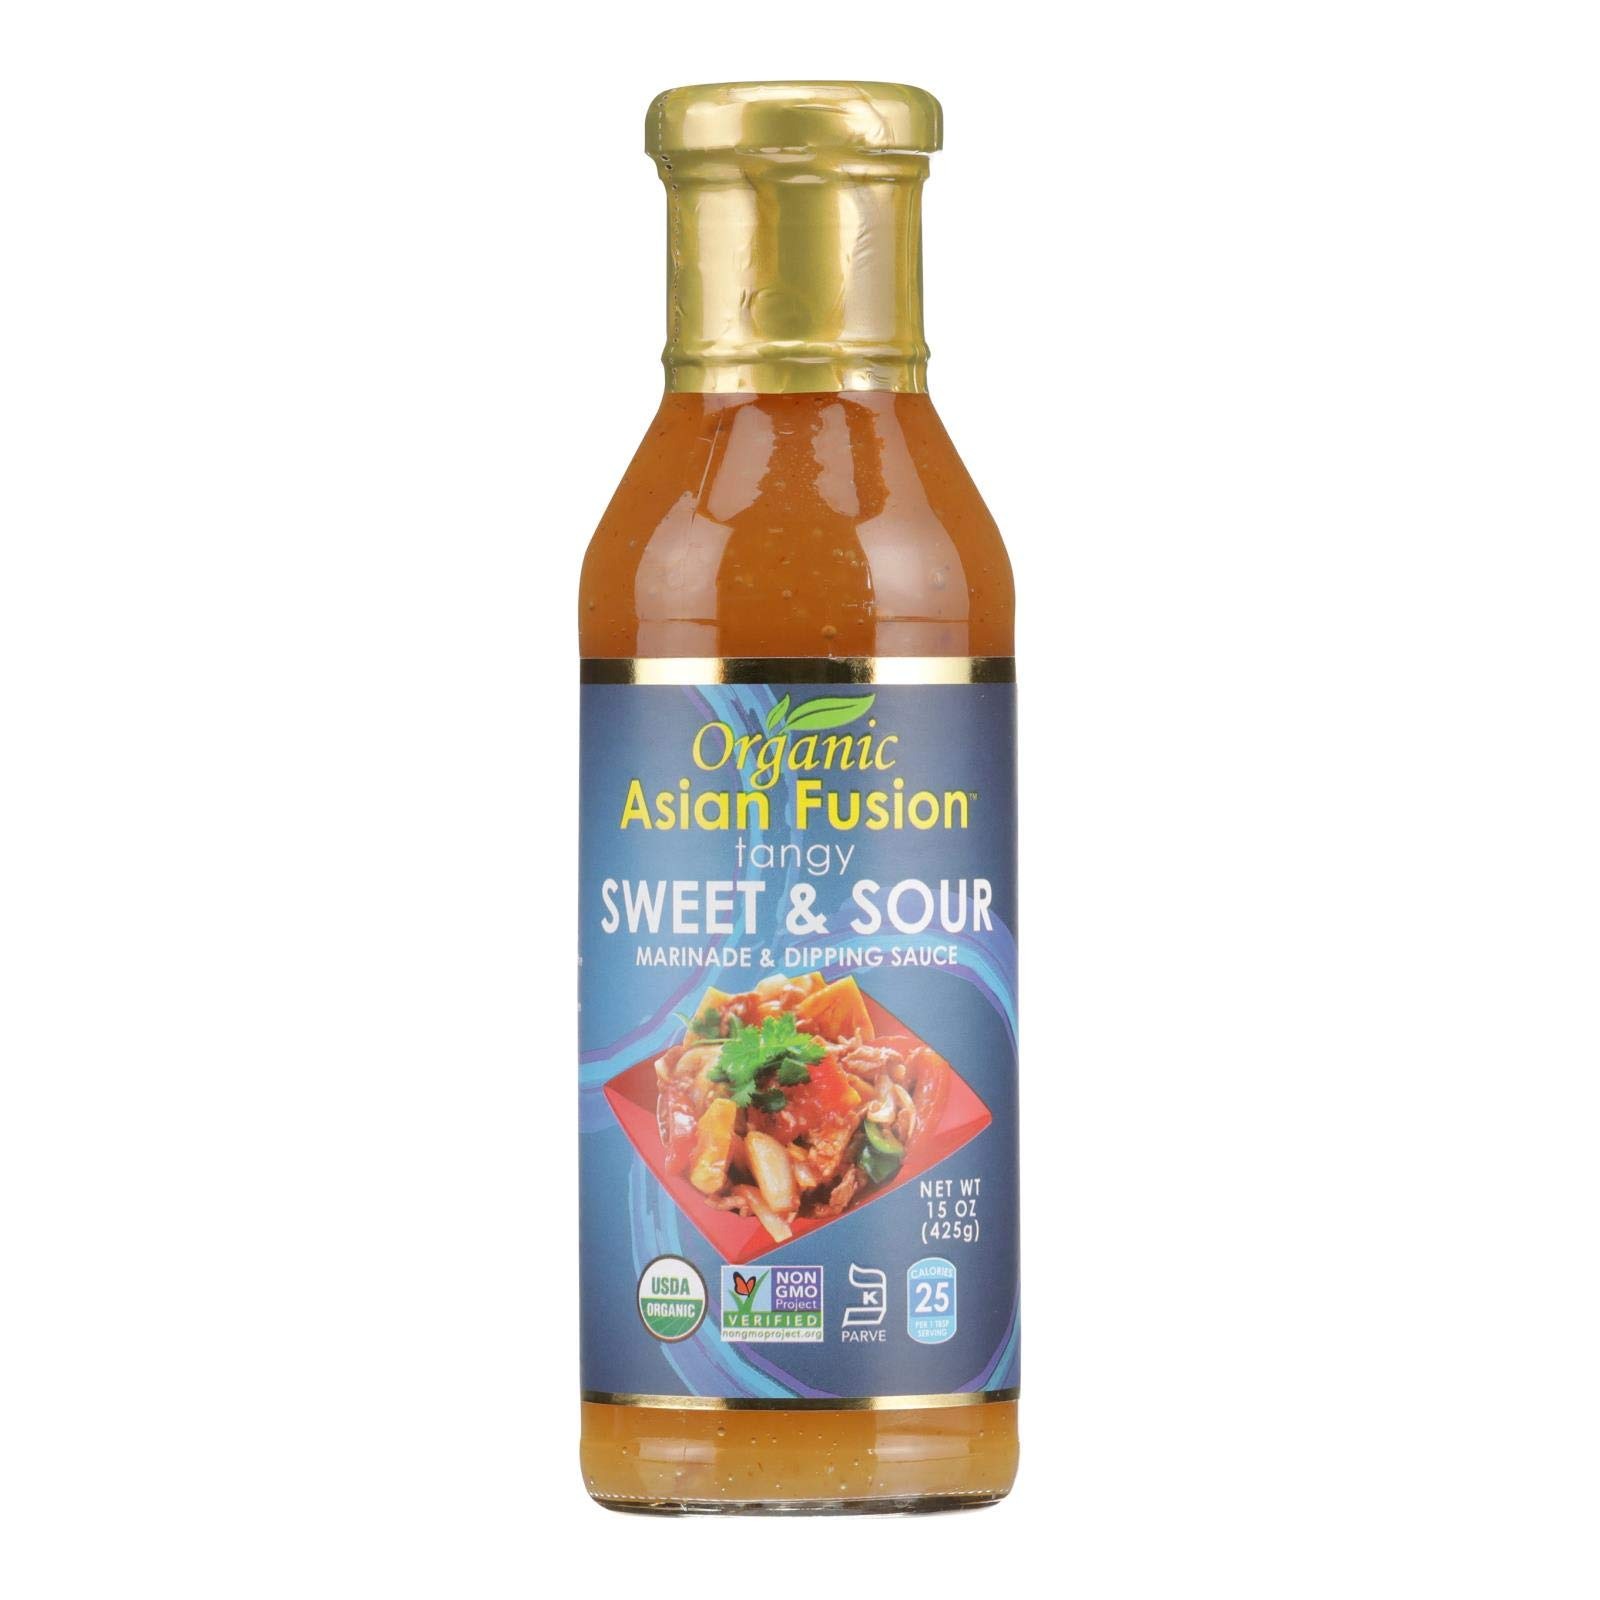
Item Name: Asian Fusion Sauce Sweet & Sour Org
Value: 1.0
Unit: Count

Price: 13.99